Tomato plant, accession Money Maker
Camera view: horizontal (90 deg, fisheye); turntable rotation: 270 degrees
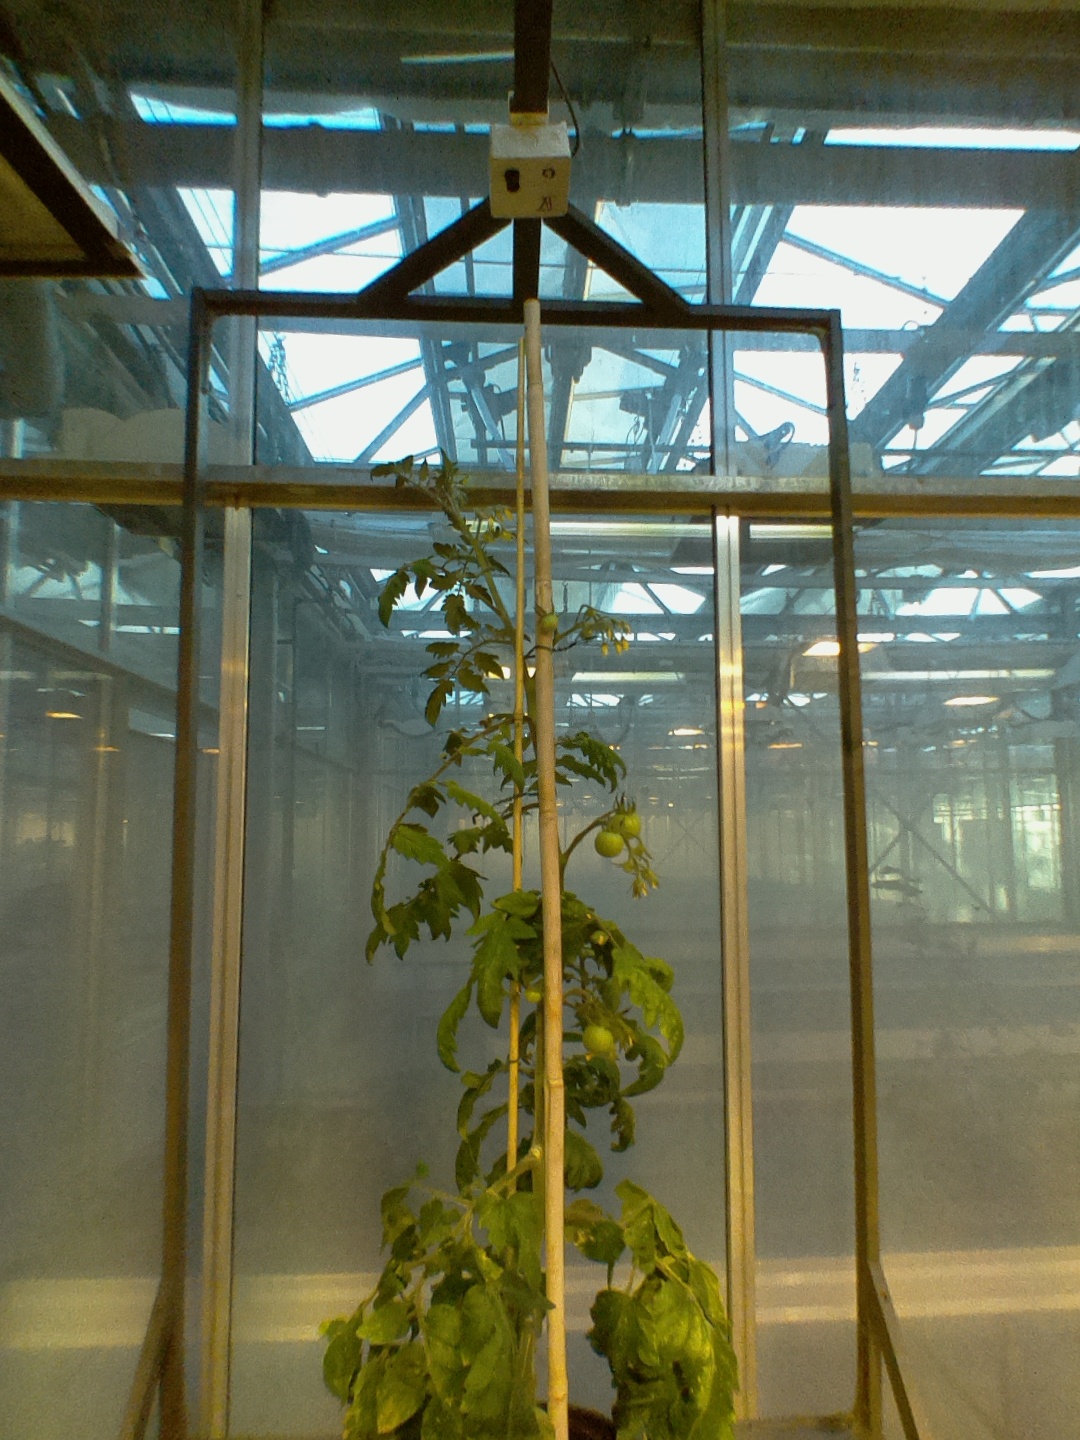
BBCH growth stage 72: 20%-30% of final fruit size